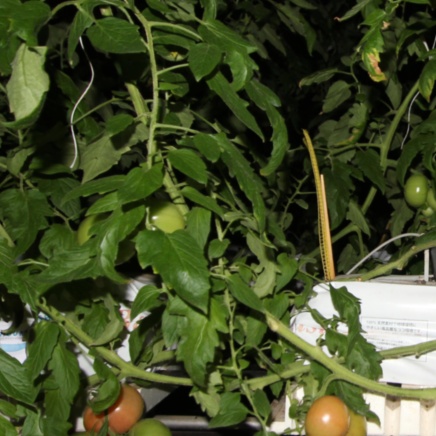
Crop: tomato